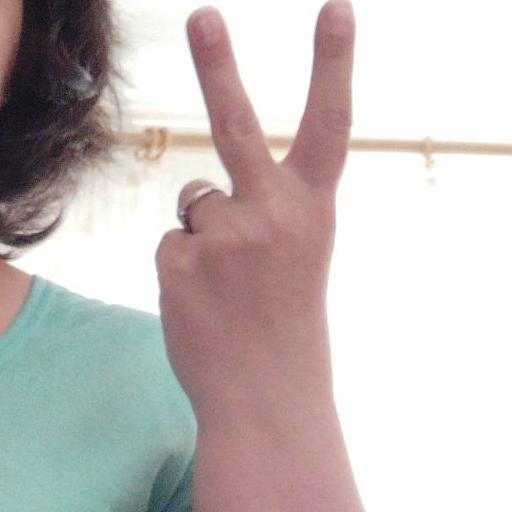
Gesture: peace_inverted